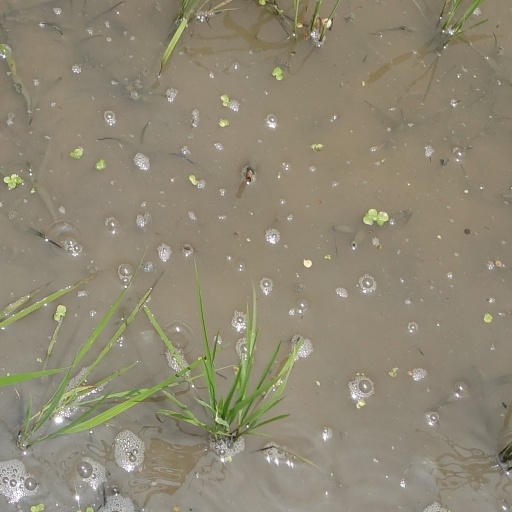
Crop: rice